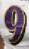
Number: 9